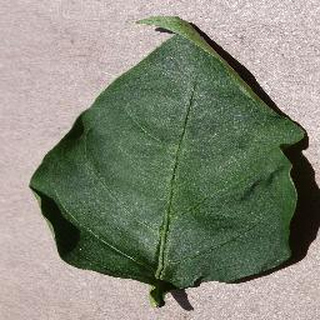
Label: healthy_bell_pepper